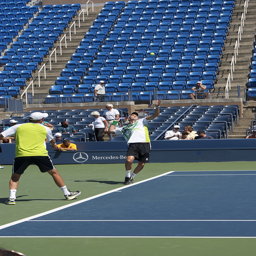
A man holding a tennis racquet on top of a tennis court.
people playing tennis and others watching the game
A tennis player hitting the ball on a tennis court
Two people are on a blue tennis court.
A tennis player is swinging at the air on a court.